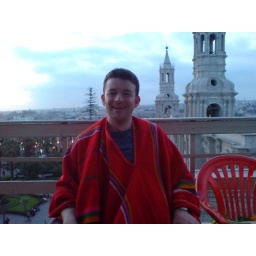
Wearing a poncho to keep warm in a roof top bar in Plaza de Armas, Arequipa